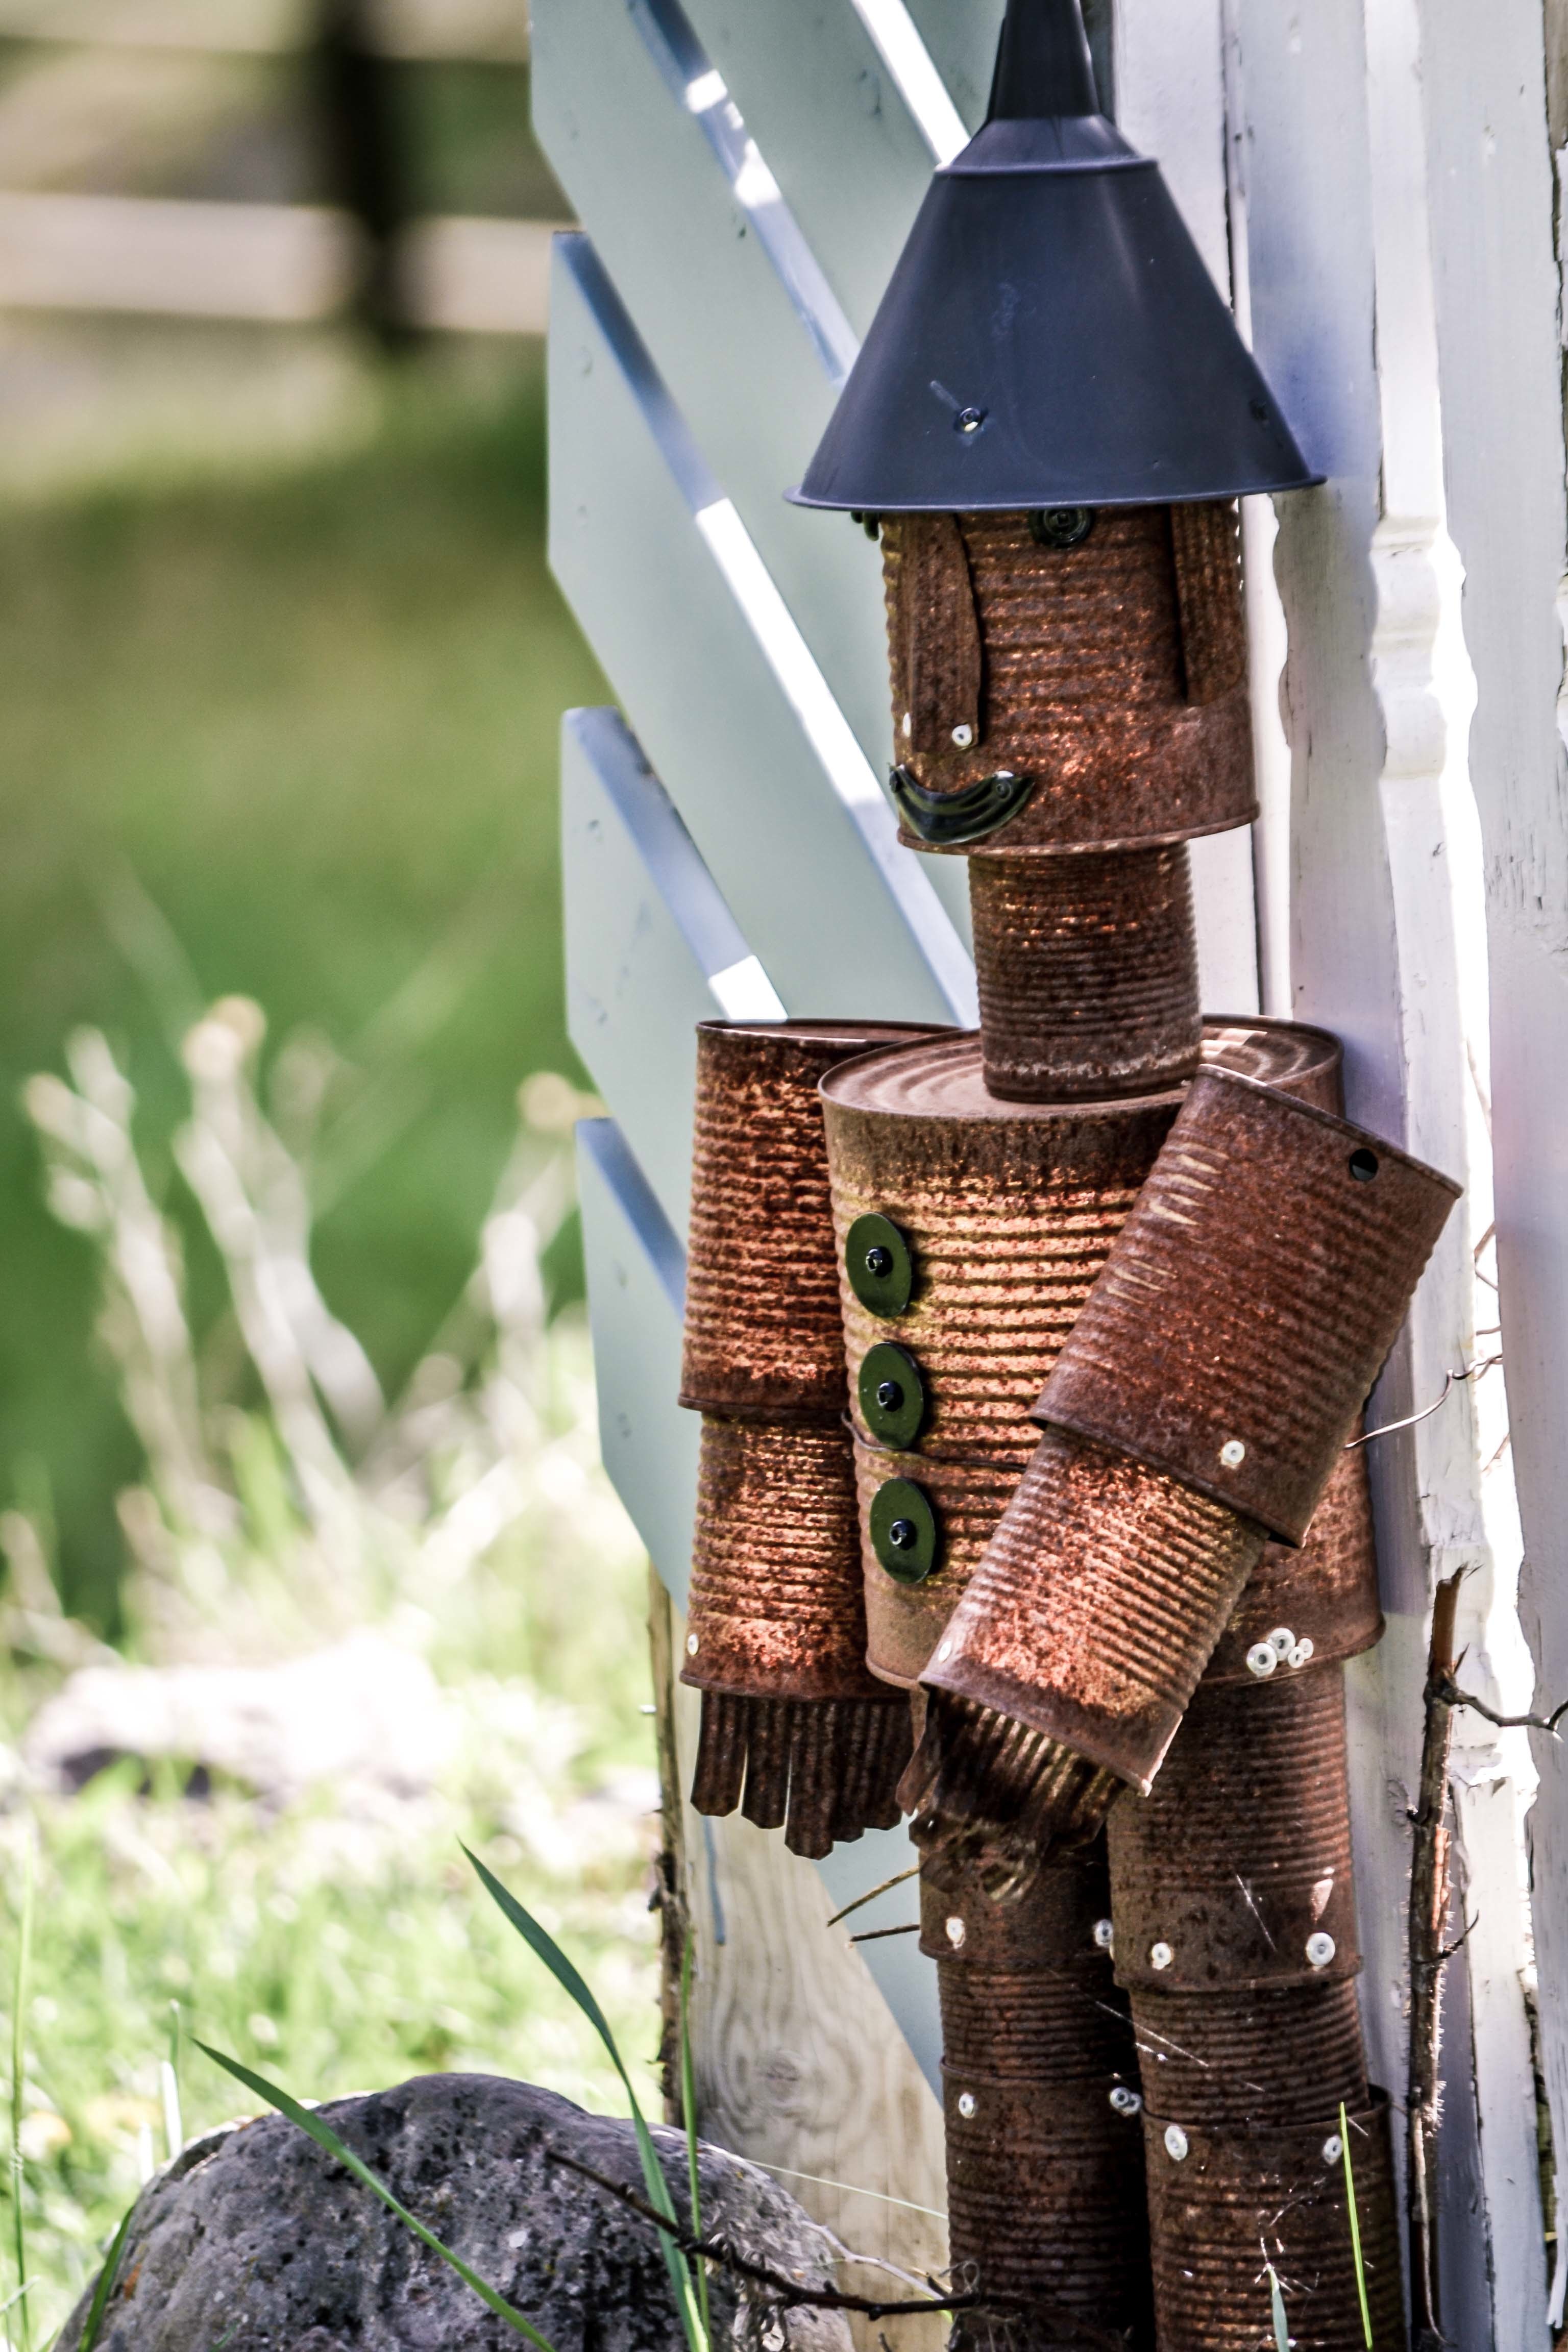
flower, statue, spring, lighting, sculpture